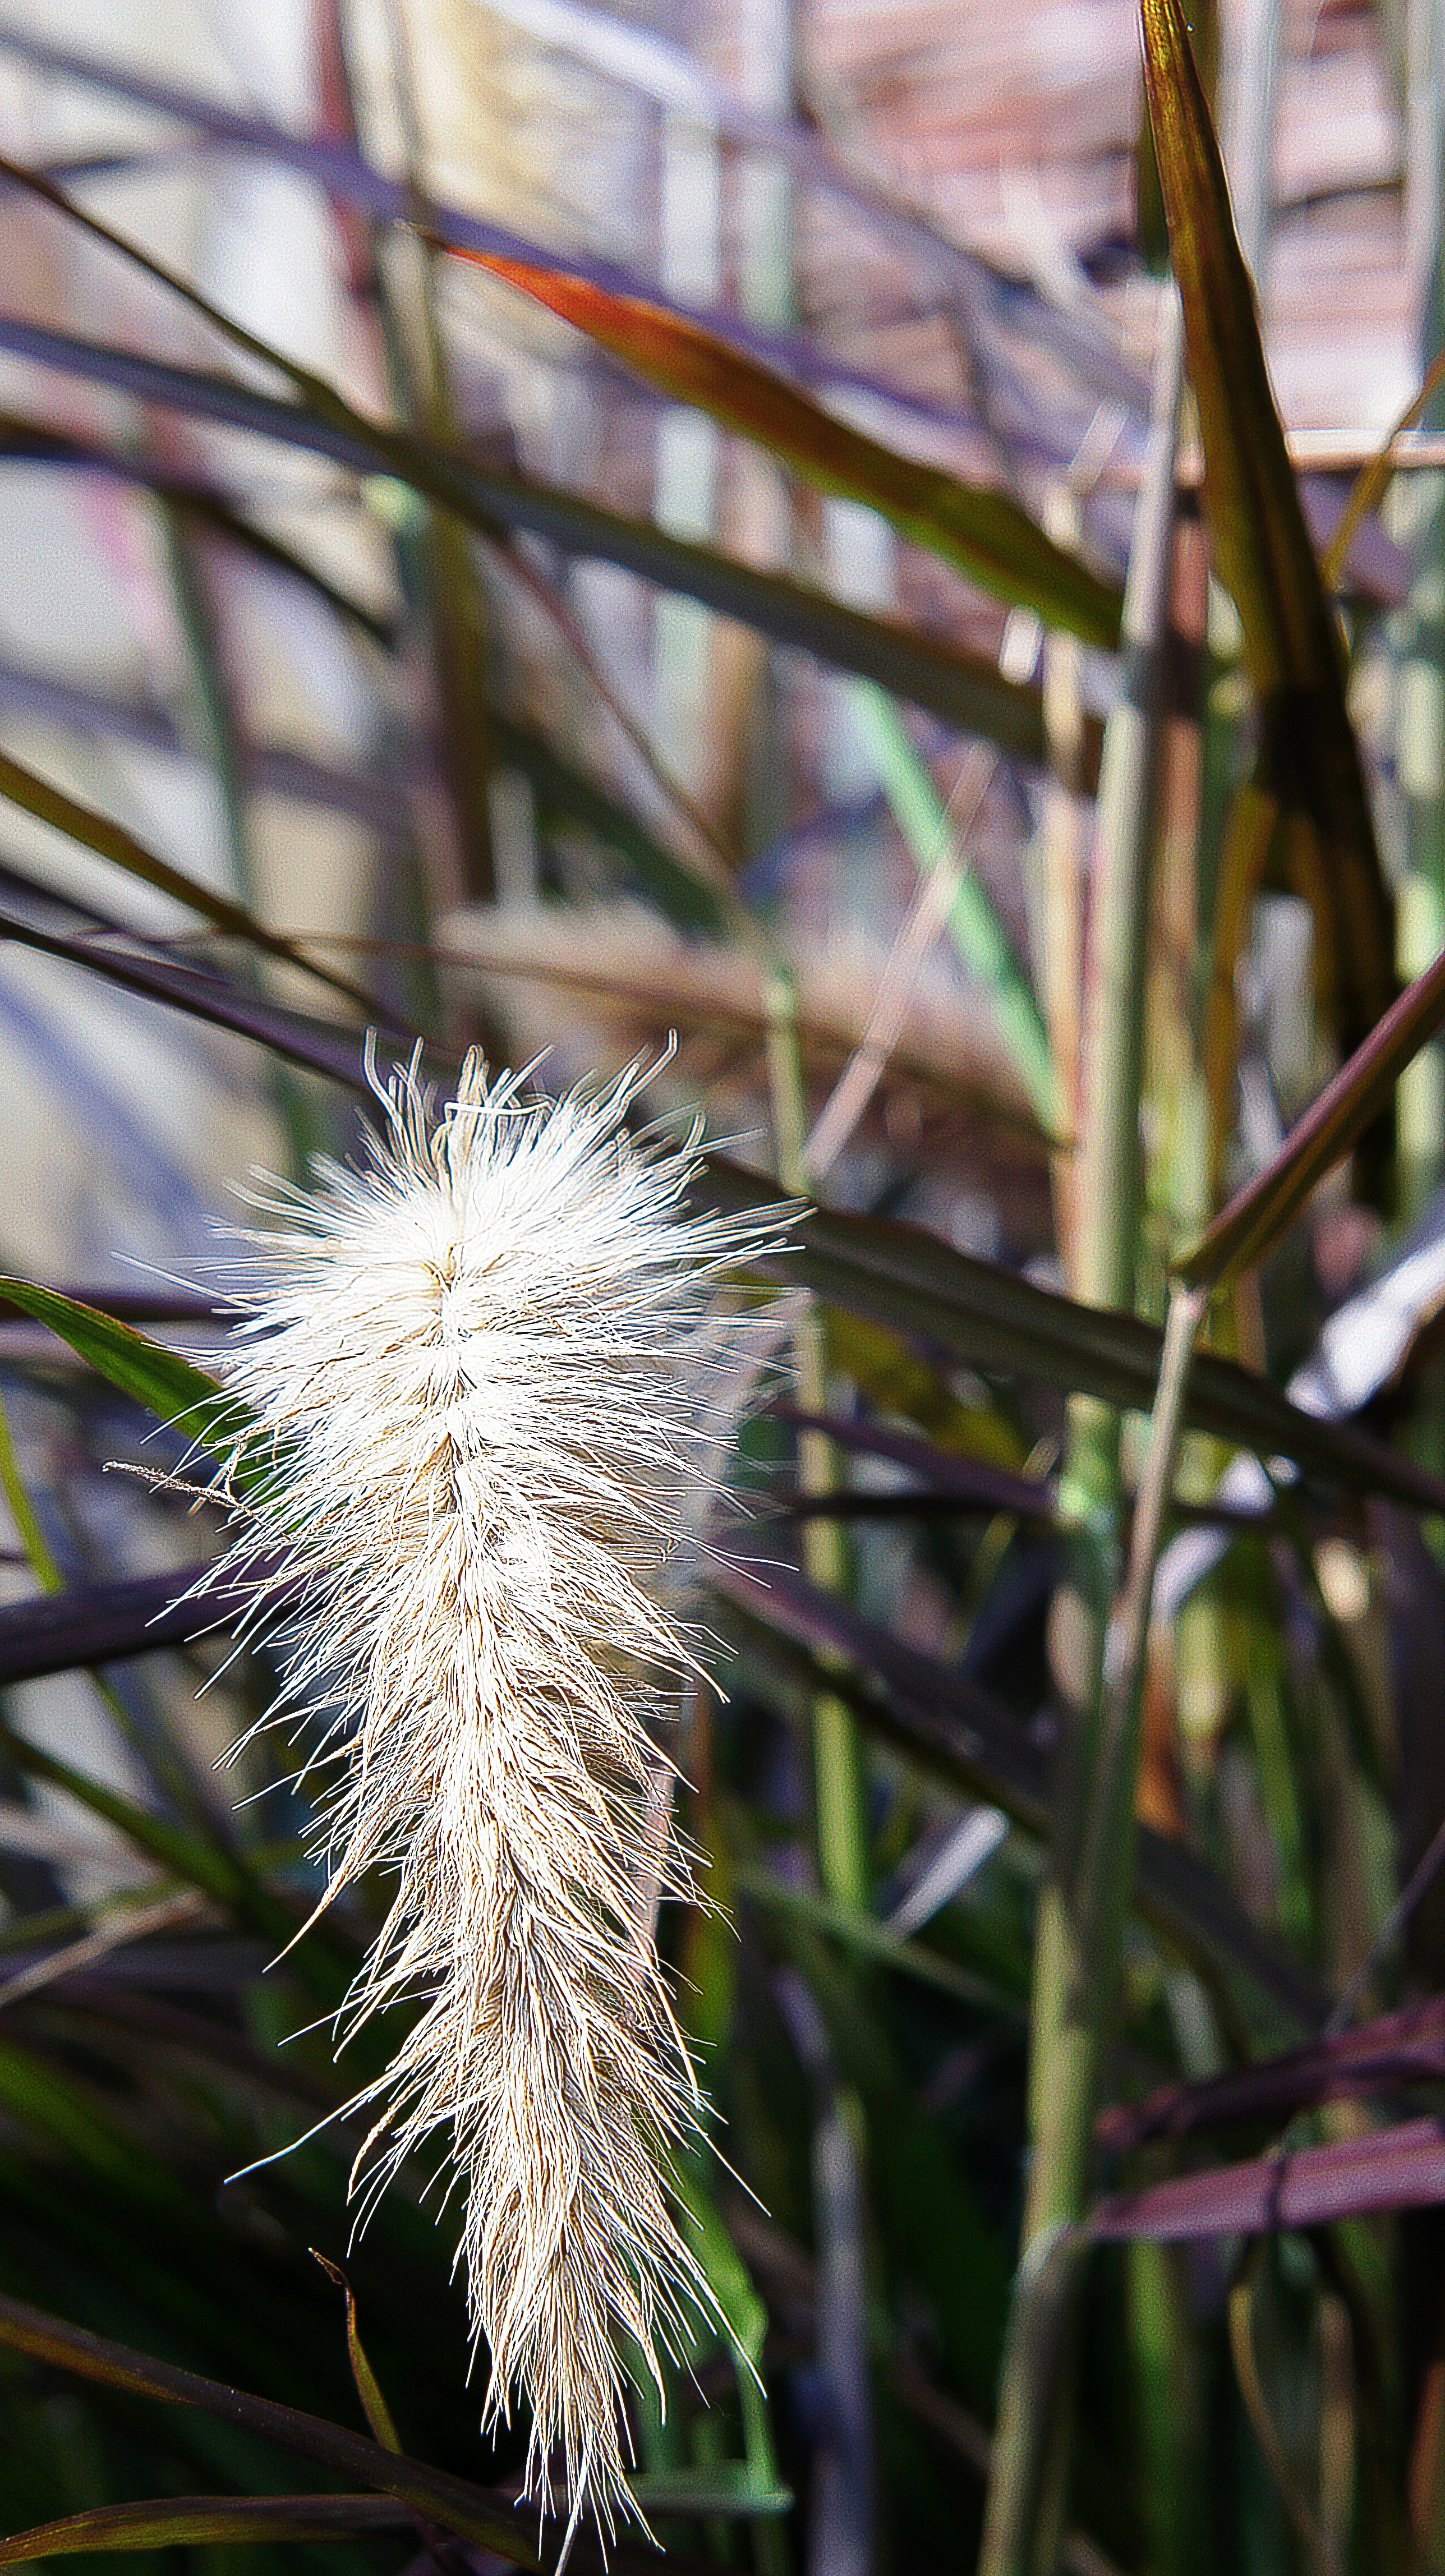
tree, nature, grass, branch, plant, sunlight, leaf, flower, decoration, spring, green, autumn, botany, flora, season, twig, wildflower, close up, plume, macro photography, flowering plant, plume grass, white plume, type of grass, grass family, plant stem, land plant, thorns spines and prickles